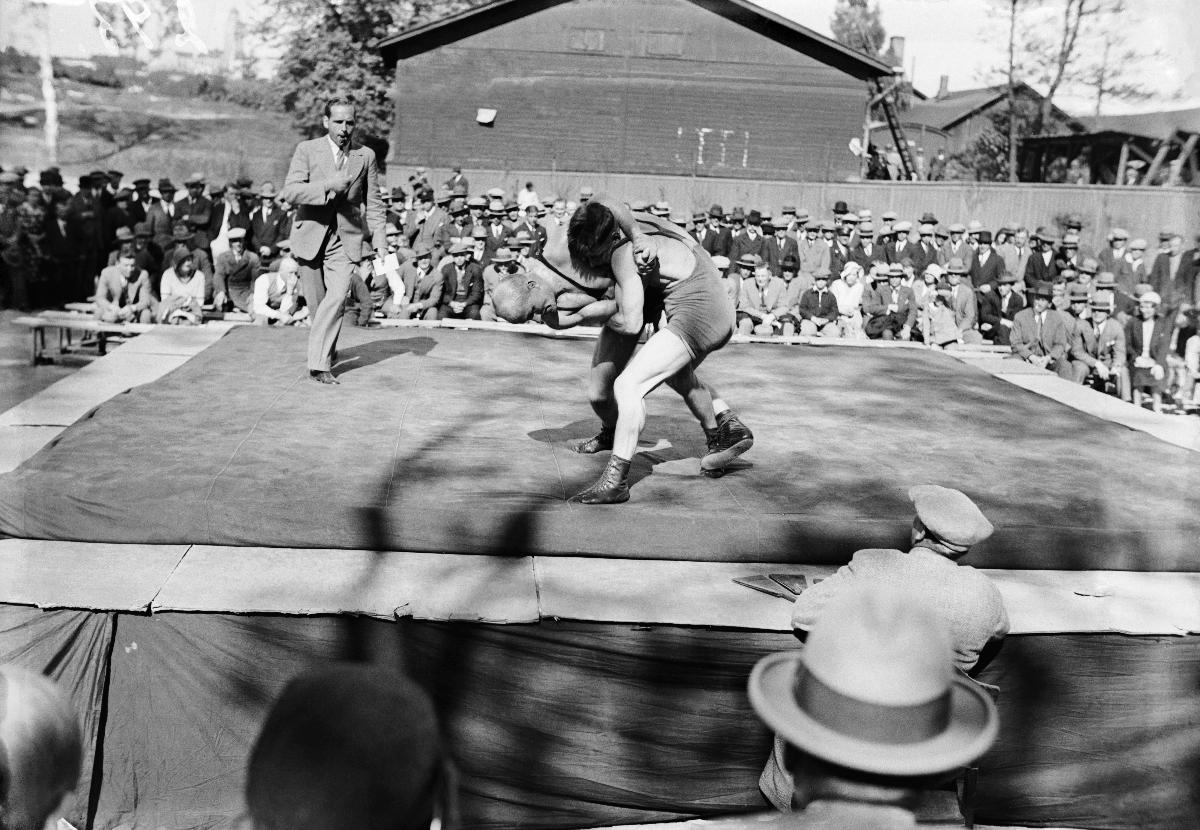
Painia. Olympialaisten karsinta Hesperian puistossa
Brottning. Olympiska uttagningstävlingen i Hesperiaparken; Wrestling. Finnish qualification for the Olympics at Hesperia park
sisällön kuvaus: Olympialaisten painin karsinta Hesperian puistossa Helsingissä 12.6.1932. Kuvassa painivat Väinö Kajander ja Arvi Pikkusaari, kreikkalais-roomalainen paini. content description: Finnish qualification for the Olympics in wrestling at Hesperia park in Helsinki 12.6.1932. In the picture are wrestling Väinö Kajander and Arvi Pikkusaari, Greco-Roman wrestling. innehållsbeskrivning: Olympiska uttagningsbrottningar i Hesperiaparken i Helsingfors 12.6.1932. I bilden brottas Väinö Kajander och Arvi Pikkusaari, grekisk-romersk brottning.
Kuvaaja: Sundström, Hugo, kuvaaja
Vuosi: 1932
Paikka: Suomi, Uusimaa, Helsinki
Aiheet: paini; painijat; olympialaiset; karsinnat; HBL; wrestling; wrestlers; Olympics; sports; qualification; competition; contest; olympics; brottning; brottare; olympiska spelen; sport; idrott; uttagning; olympiaden